Coatepantli

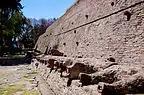

The wall at Tenayuca is 170 meters long and features 138 sculpted rattle snakes on three sides of the base of the temple pyramid. The snakes on the east and west side were painted green to represent the god of rain and fertility Tláloc. The snakes on the north side were painted red and black to represent the war god Huitzilopochtli. Similar to the coatepantli of Tula, the wall here is believed to be represent fire and regeneration.